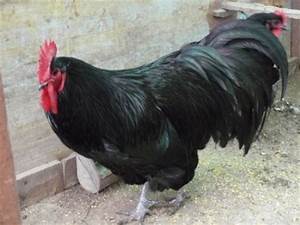
Label: chicken